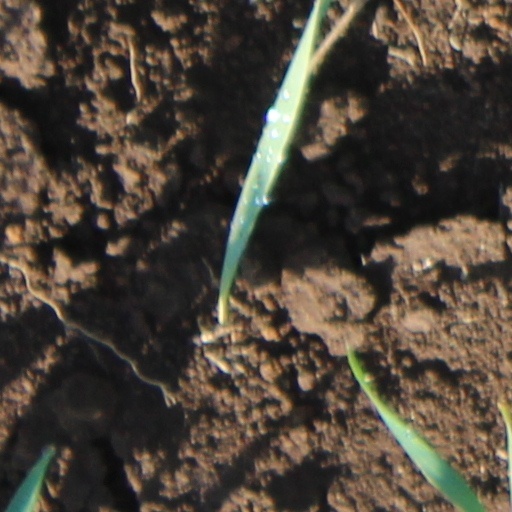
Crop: wheat